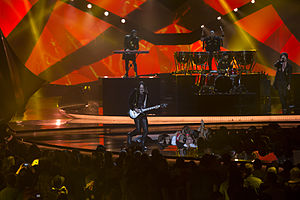
Albanien i Eurovision Song Contest
Adrian Lulgjuraj & Bledar Sejko i Malmö (2013)
Albanien har deltaget i Eurovision Song Contest siden 2004, og har 7 gange været i finalen. Deres bedste resultat var i Eurovision Song Contest 2012, hvor sangen Suus sunget af Rona Nishliu kom på en 5. plads.